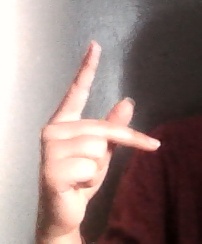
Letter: dha